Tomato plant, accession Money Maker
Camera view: vertical (180 deg); turntable rotation: 210 degrees
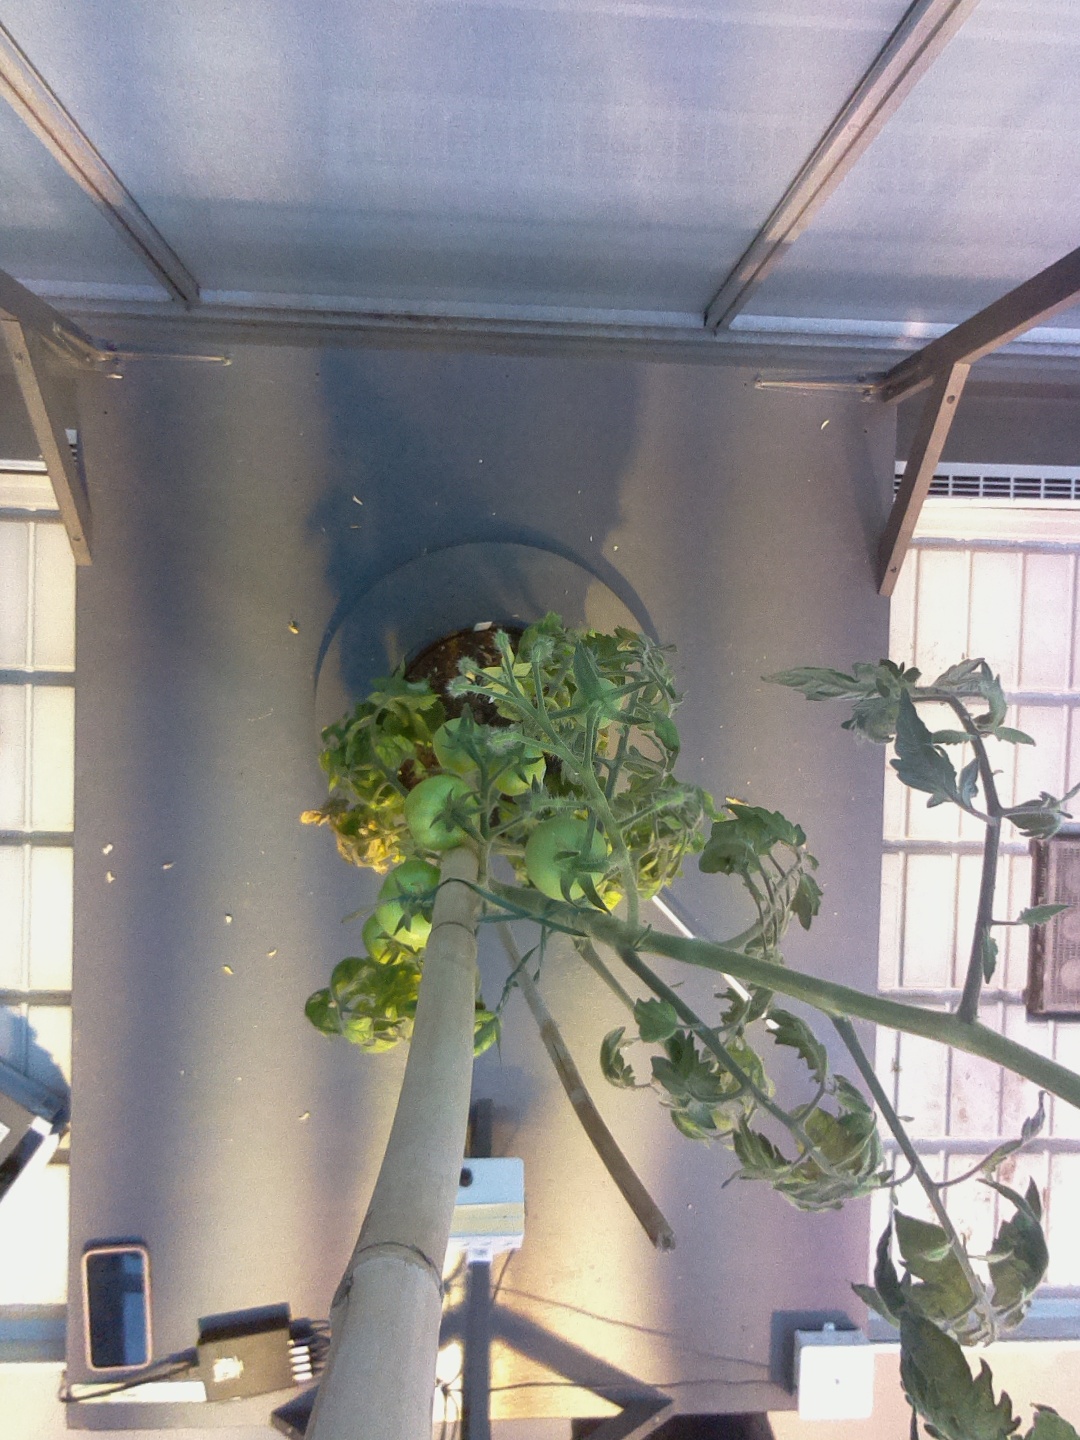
BBCH growth stage 76: 60%-70% of final fruit size